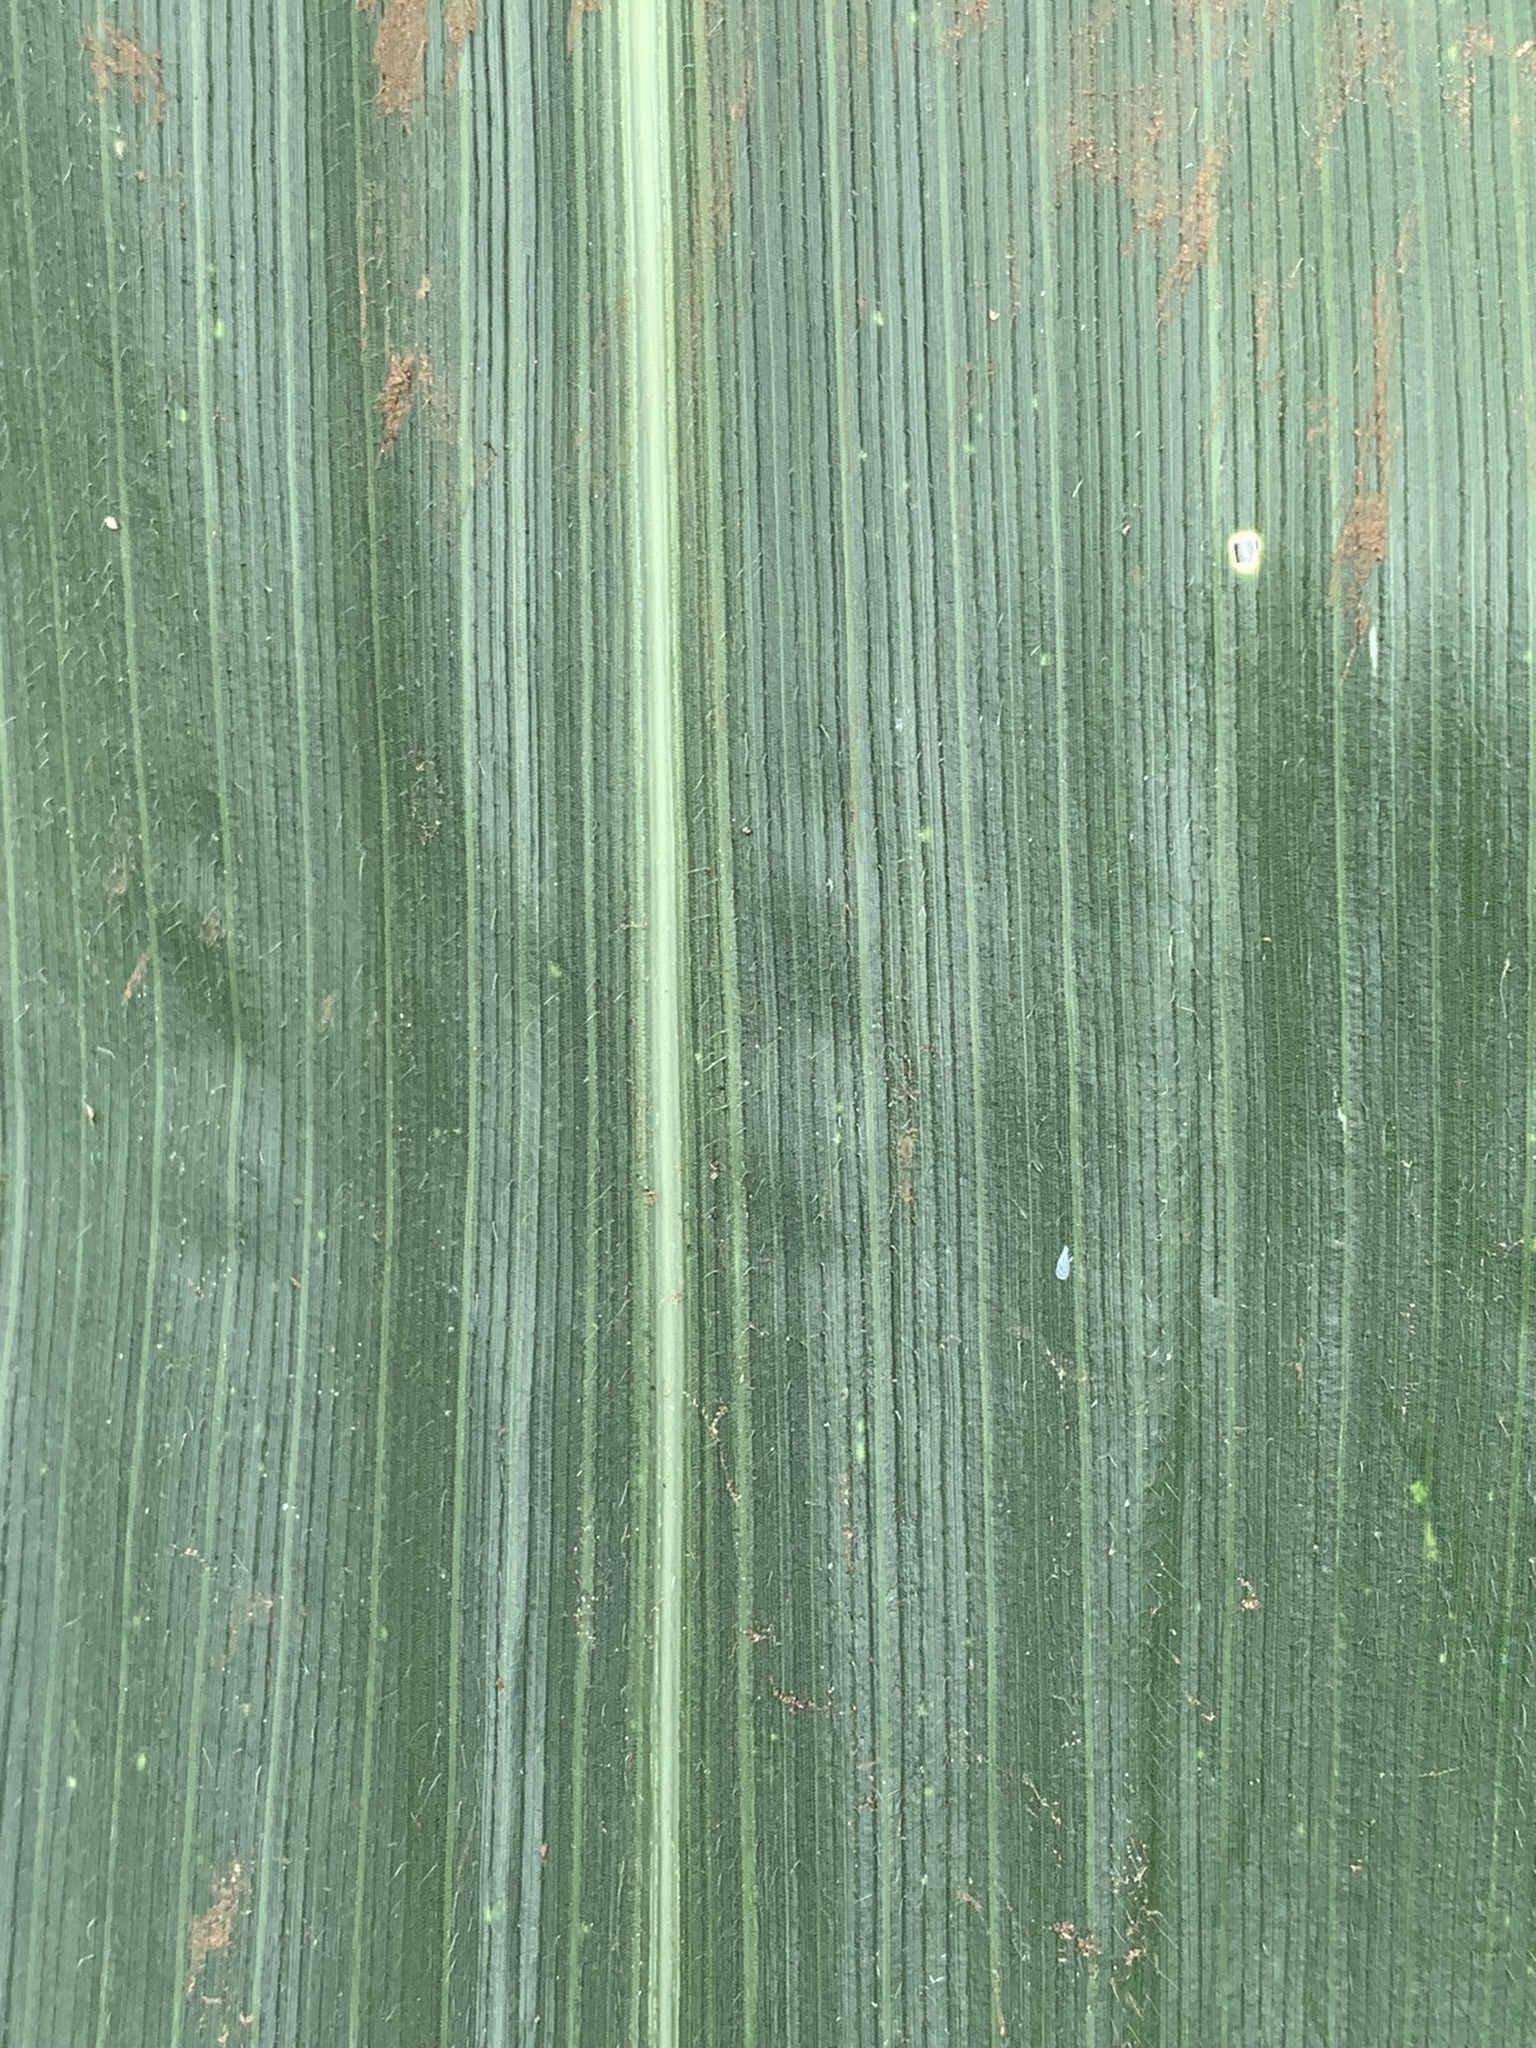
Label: Healthy